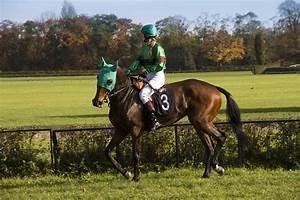
horse